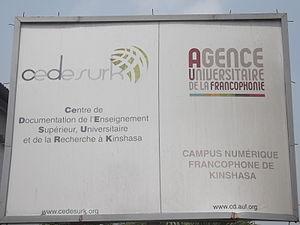
Paneau d'affichage à l'entrée du CEDESURK
Un campus numérique francophone est une implantation de l’Agence universitaire de la Francophonie auprès d'une des universités membres ou partenaires qui promeut les technologies de l'information et de la communication pour l'éducation en particulier et qui assure grâce à elles un service de qualité pour la communauté savante et universitaire. Cette appellation inclut aussi les centres d’accès à l’information, qui ont vocation à être progressivement remplacés par des campus assurant un service plus complet. Depuis les années 2010, à côté des campus numériques classiques, émergent des campus numériques partenaires qui conservent les mêmes missions mais dont la prise en charge matérielle est assurée par l'université d'accueil.